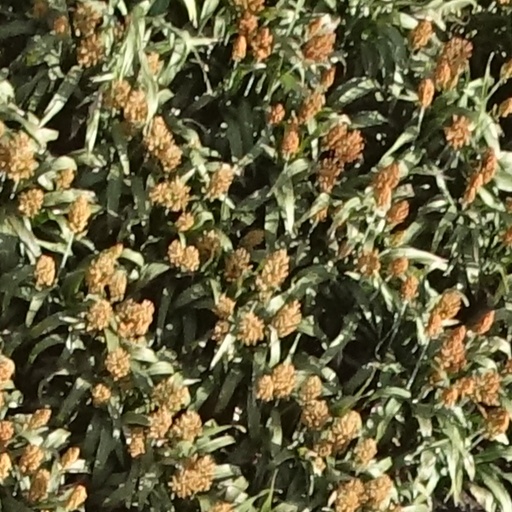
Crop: sorghum